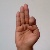
The image shows a hand gesture representing the letter 'F' in Indian Sign Language.